Baja California wine industry

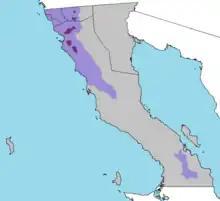

The Baja California wine industry is concentrated in a small area of the state of Baja California, Mexico. Most of the production is in the Valle de Guadalupe, there is also grape and wine production in some neighboring valleys. These valleys all have Mediterranean-type microclimates, instead of desert, thanks to sea breezes and fog which comes inland from the Pacific Ocean. Though a bit warmer and drier, the region produces many of the same grapes as in California, US, producing varietals that originated in southern France, Spain, Portugal, Italy and Greece.